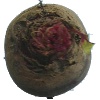
Label: Beetroot 1